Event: Typhoon Ruby
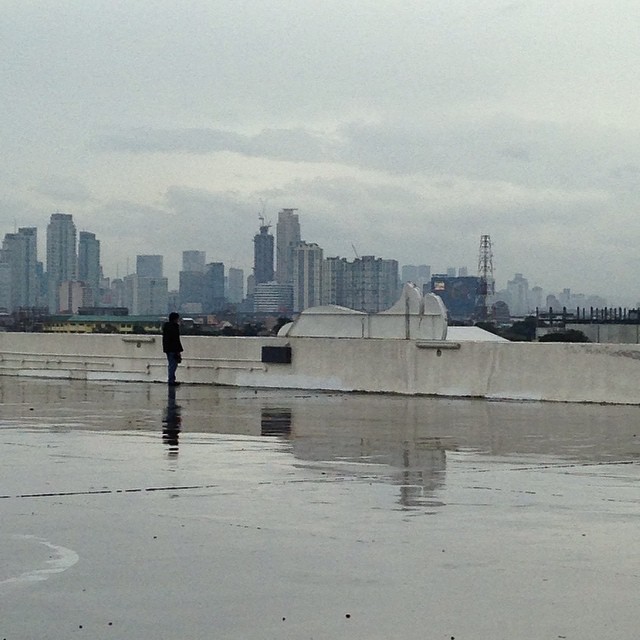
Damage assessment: no_damage